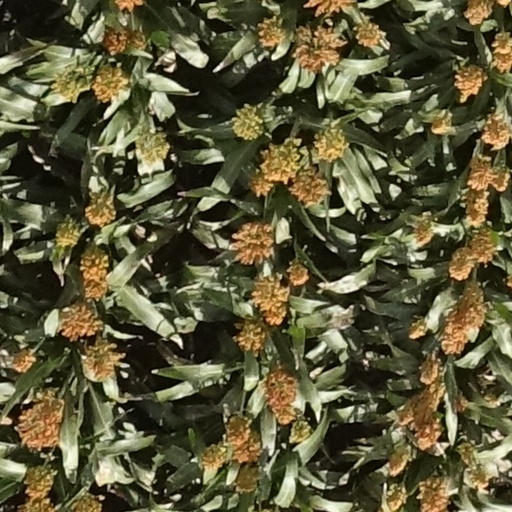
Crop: sorghum